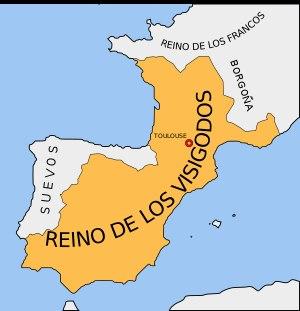
Cet article présente une chronologie des invasions barbares au Vᵉ siècle dans la province romaine d'Hispanie, et des événements majeurs qui y sont liés.